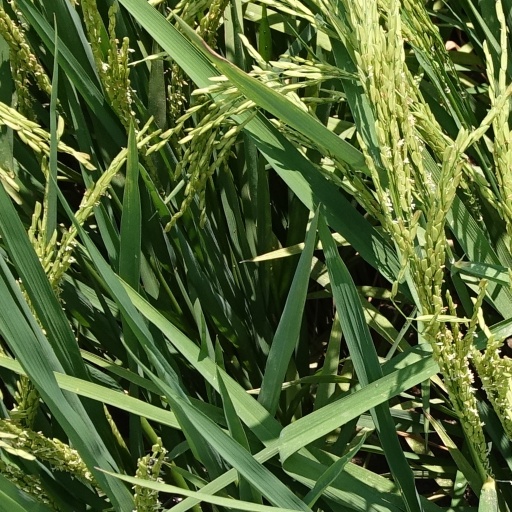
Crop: rice